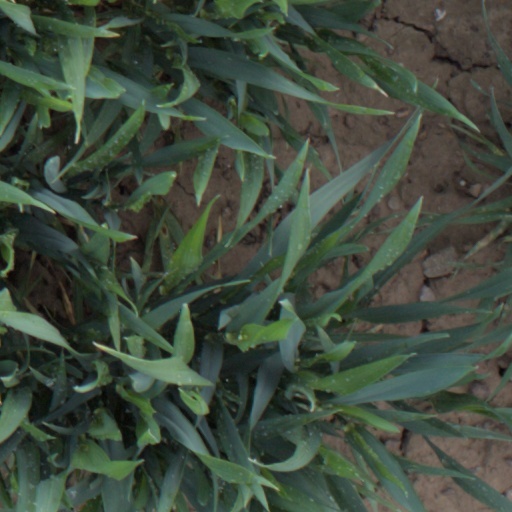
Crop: wheat